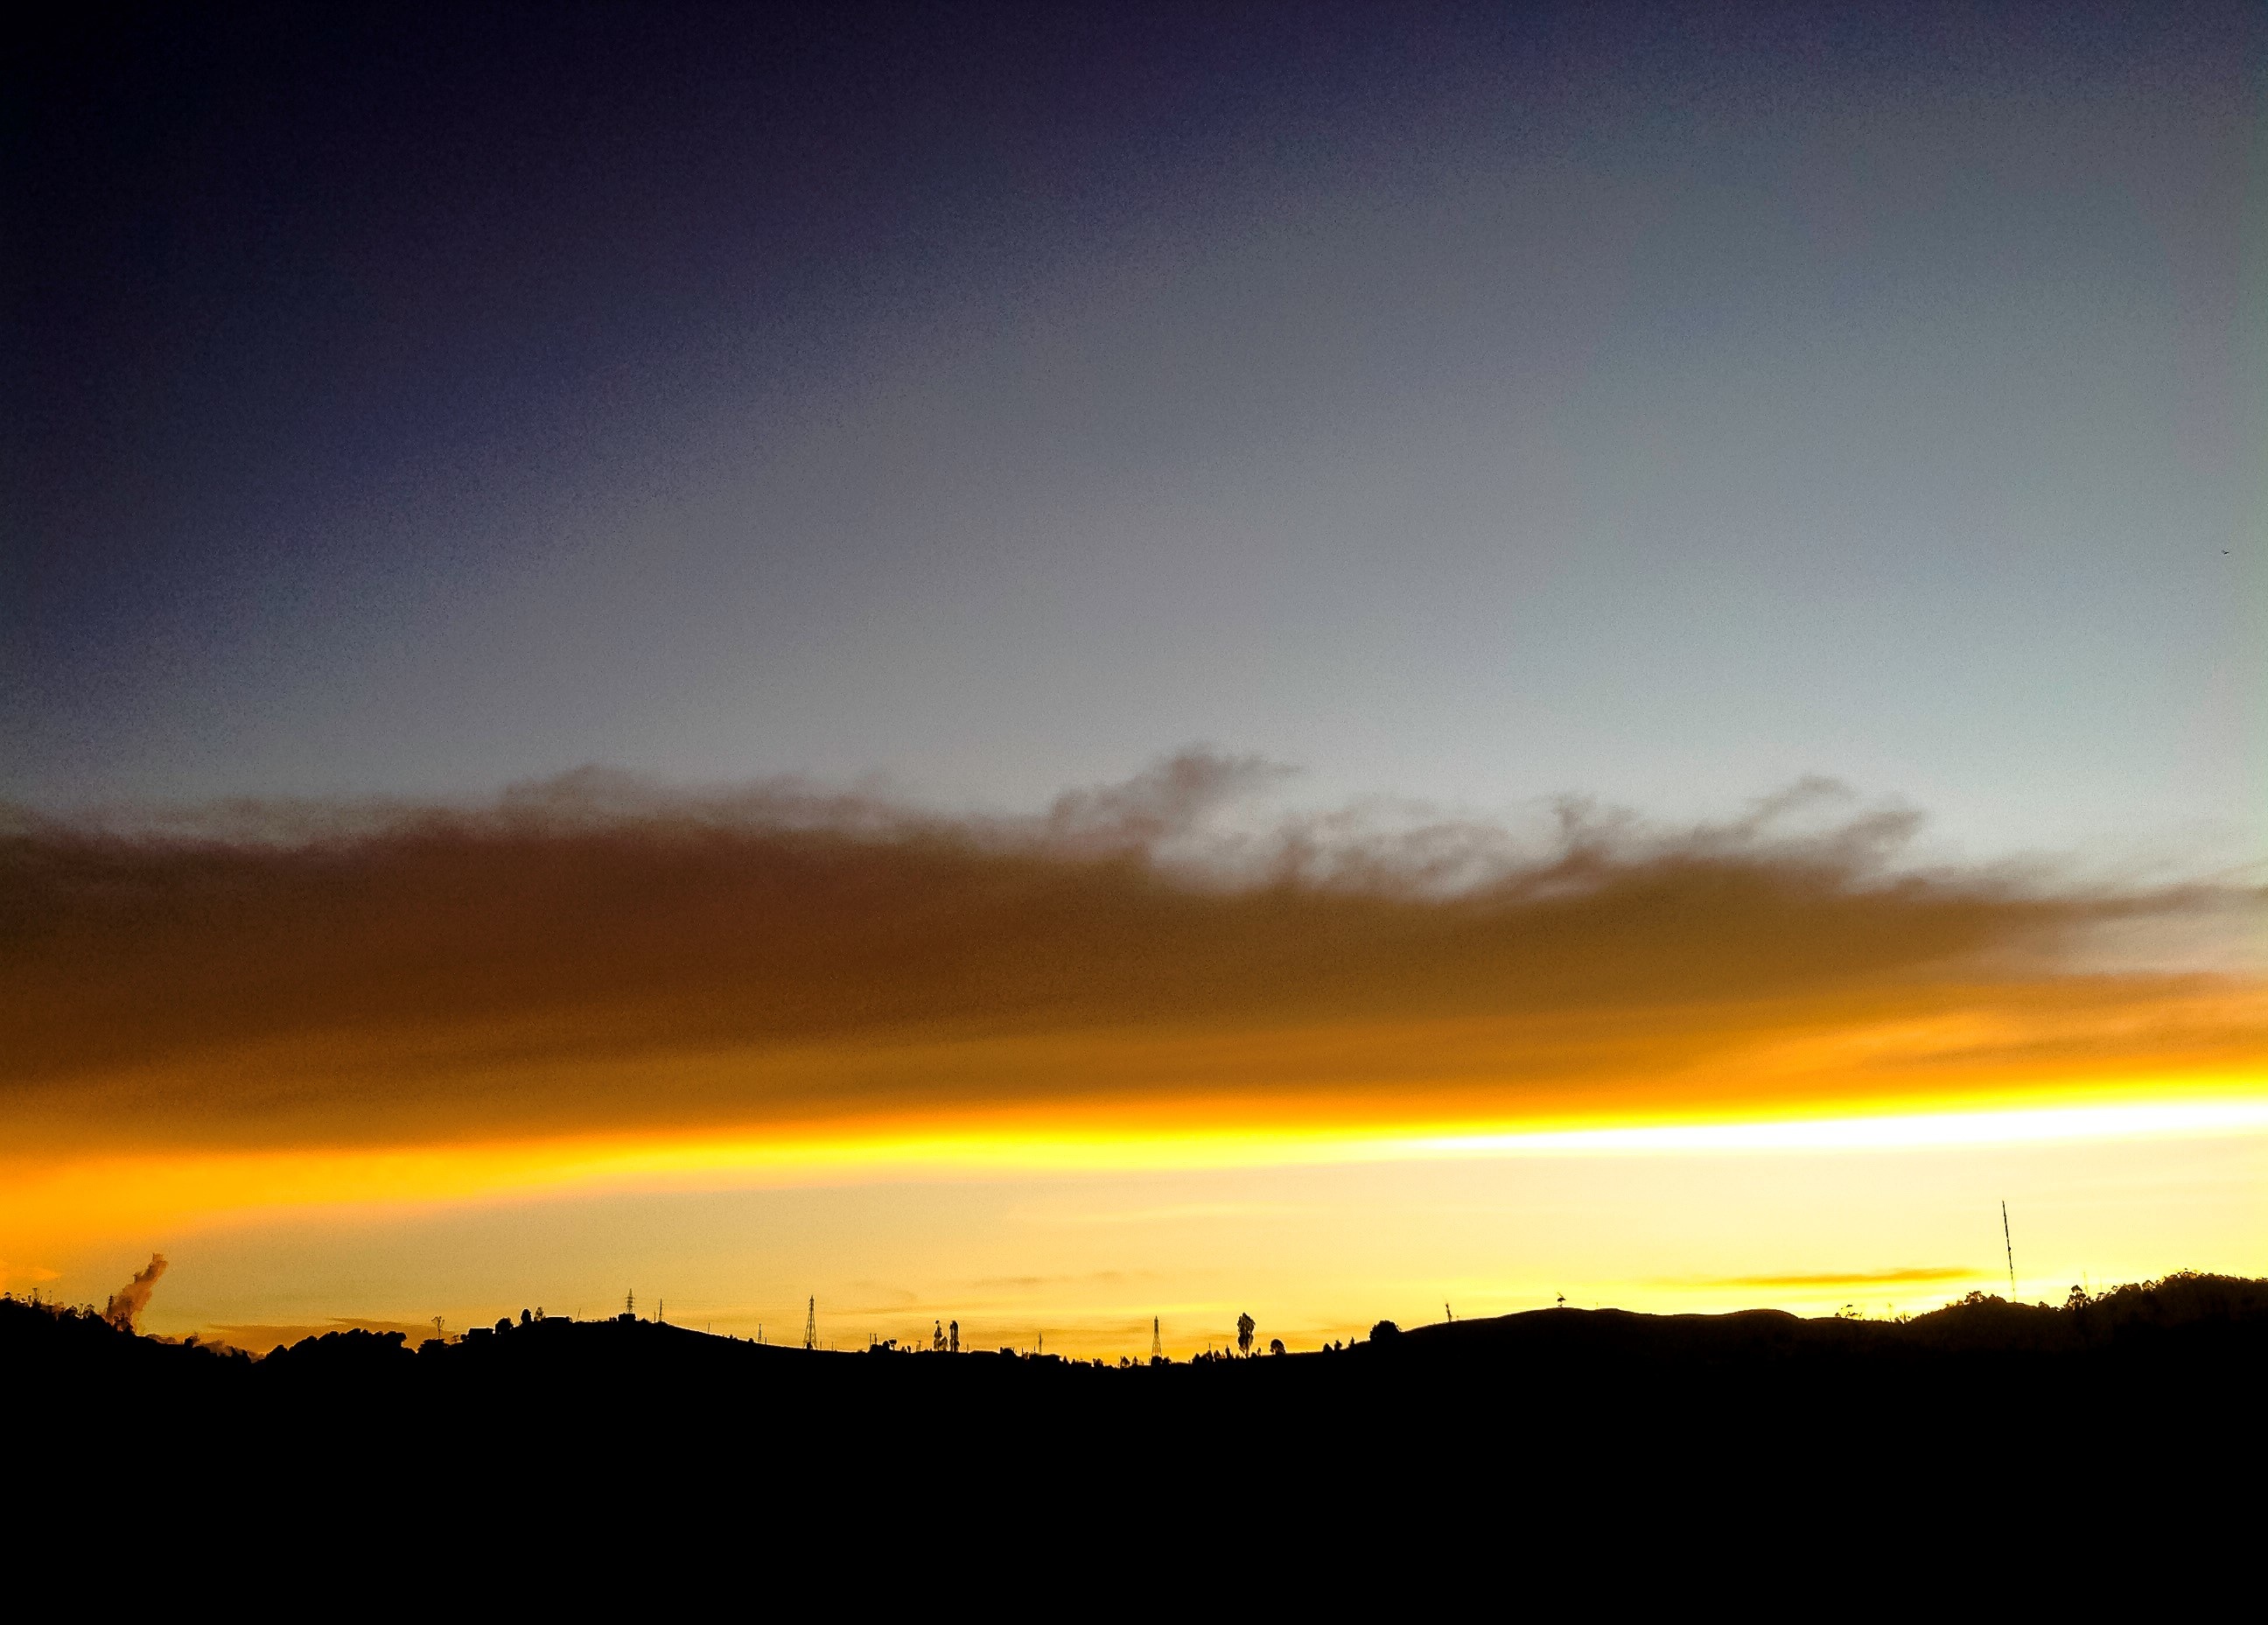
horizon, cloud, sky, sun, sunrise, sunset, sunlight, morning, dawn, atmosphere, dusk, evening, afterglow, red sky at morning